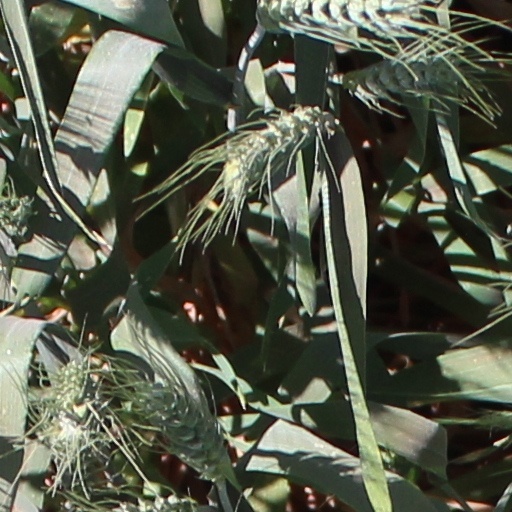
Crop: wheat